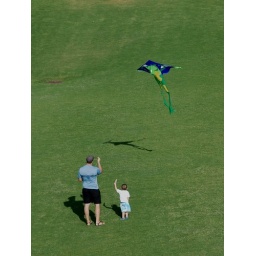
Taken from Walnut Street Bridge of a father and son enjoying flying a kite in Coolidge Park